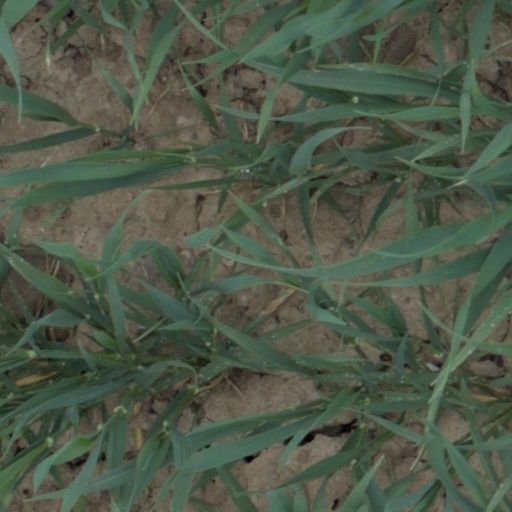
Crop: wheat